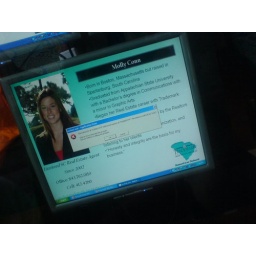
Error on screen in window display.